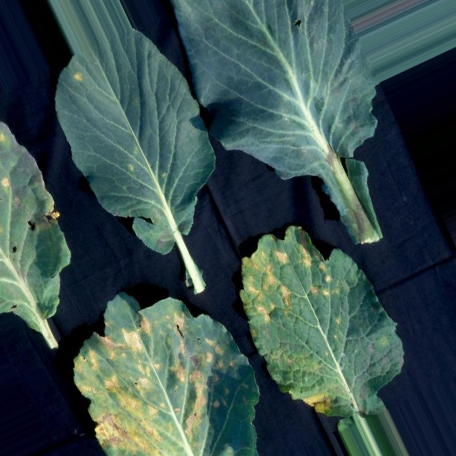
Label: Downy Mildew